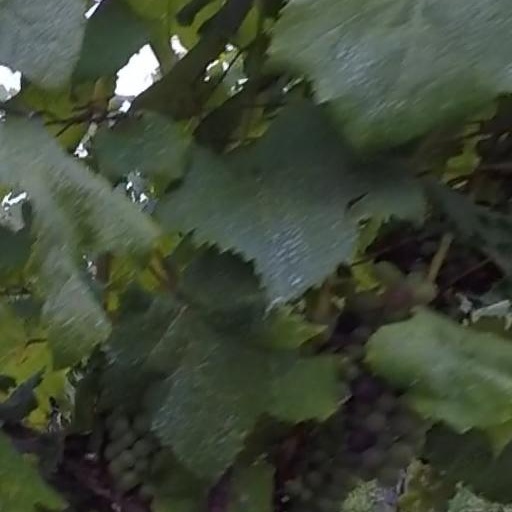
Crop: grape